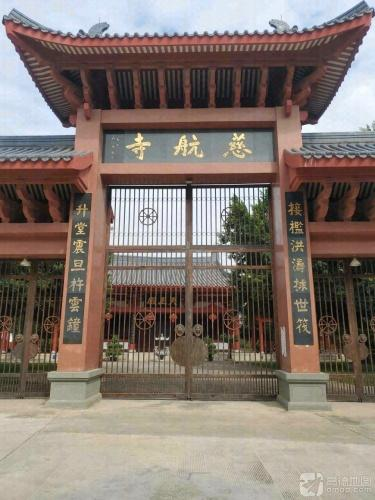
地标名称：慈航寺
所在城市：福州市·仓山区